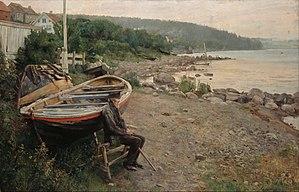
Hans Olaf Halvor Heyerdahl, né le 8 juillet 1857 à Smedjebacken en Suède, et mort le 10 octobre 1913 à Christiania, est un peintre norvégien réaliste.